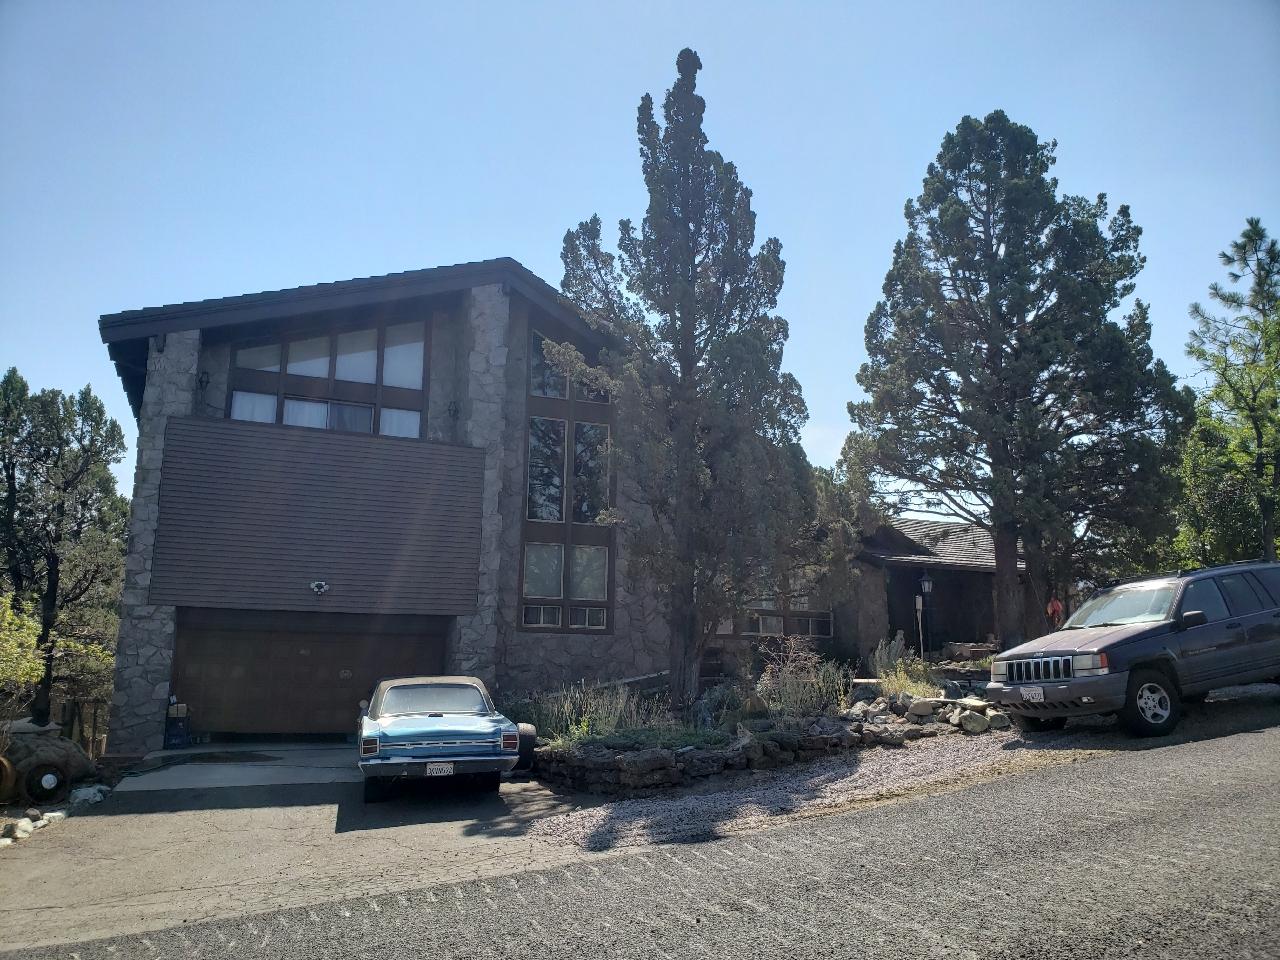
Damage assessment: no_damage